Seawaymax

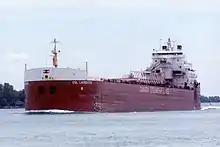
"CSL Laurentien", a Seawaymax-sized vessel

Seawaymax vessels are in length, wide, and have a draft of and a height above the waterline of . A number of lake freighters larger than this size cruise the Great Lakes and cannot pass through to the Atlantic Ocean. The size of the locks limits the size of the ships which can pass and so limits the size of the cargoes they can carry. The record tonnage for one vessel on the Seaway is 28,502 tons of iron ore while the record through the larger locks of the Great Lakes Waterway is 72,351 tons. Most new lake vessels, however, are constructed to the Seawaymax limit to enhance versatility by allowing the possibility of off-Lakes use.